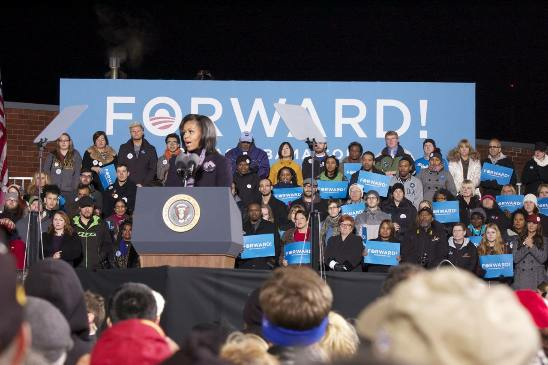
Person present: Yes